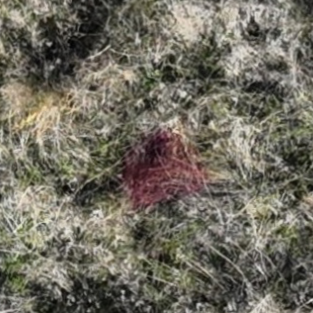
Month: october
Dye color: red
Dye concentration: high